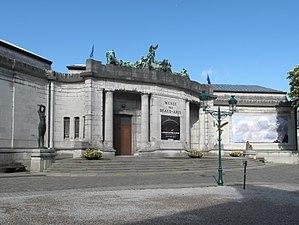
Tournai, musée des Beaux-Arts de l'Enclos Saint-Martin This is a photo of a monument in Wallonia, number: 57081-CLT-0093-01
Tournai est une ville de Belgique comptant de nombreuses réalisations de style Art nouveau.
Cette page regroupe l'ensemble du patrimoine immobilier classé de la ville belge de Tournai.